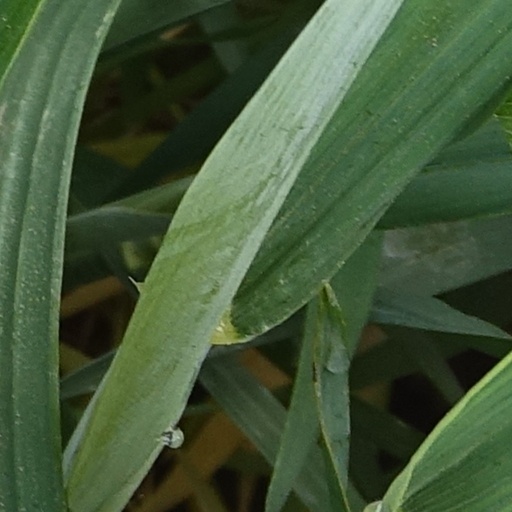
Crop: wheat